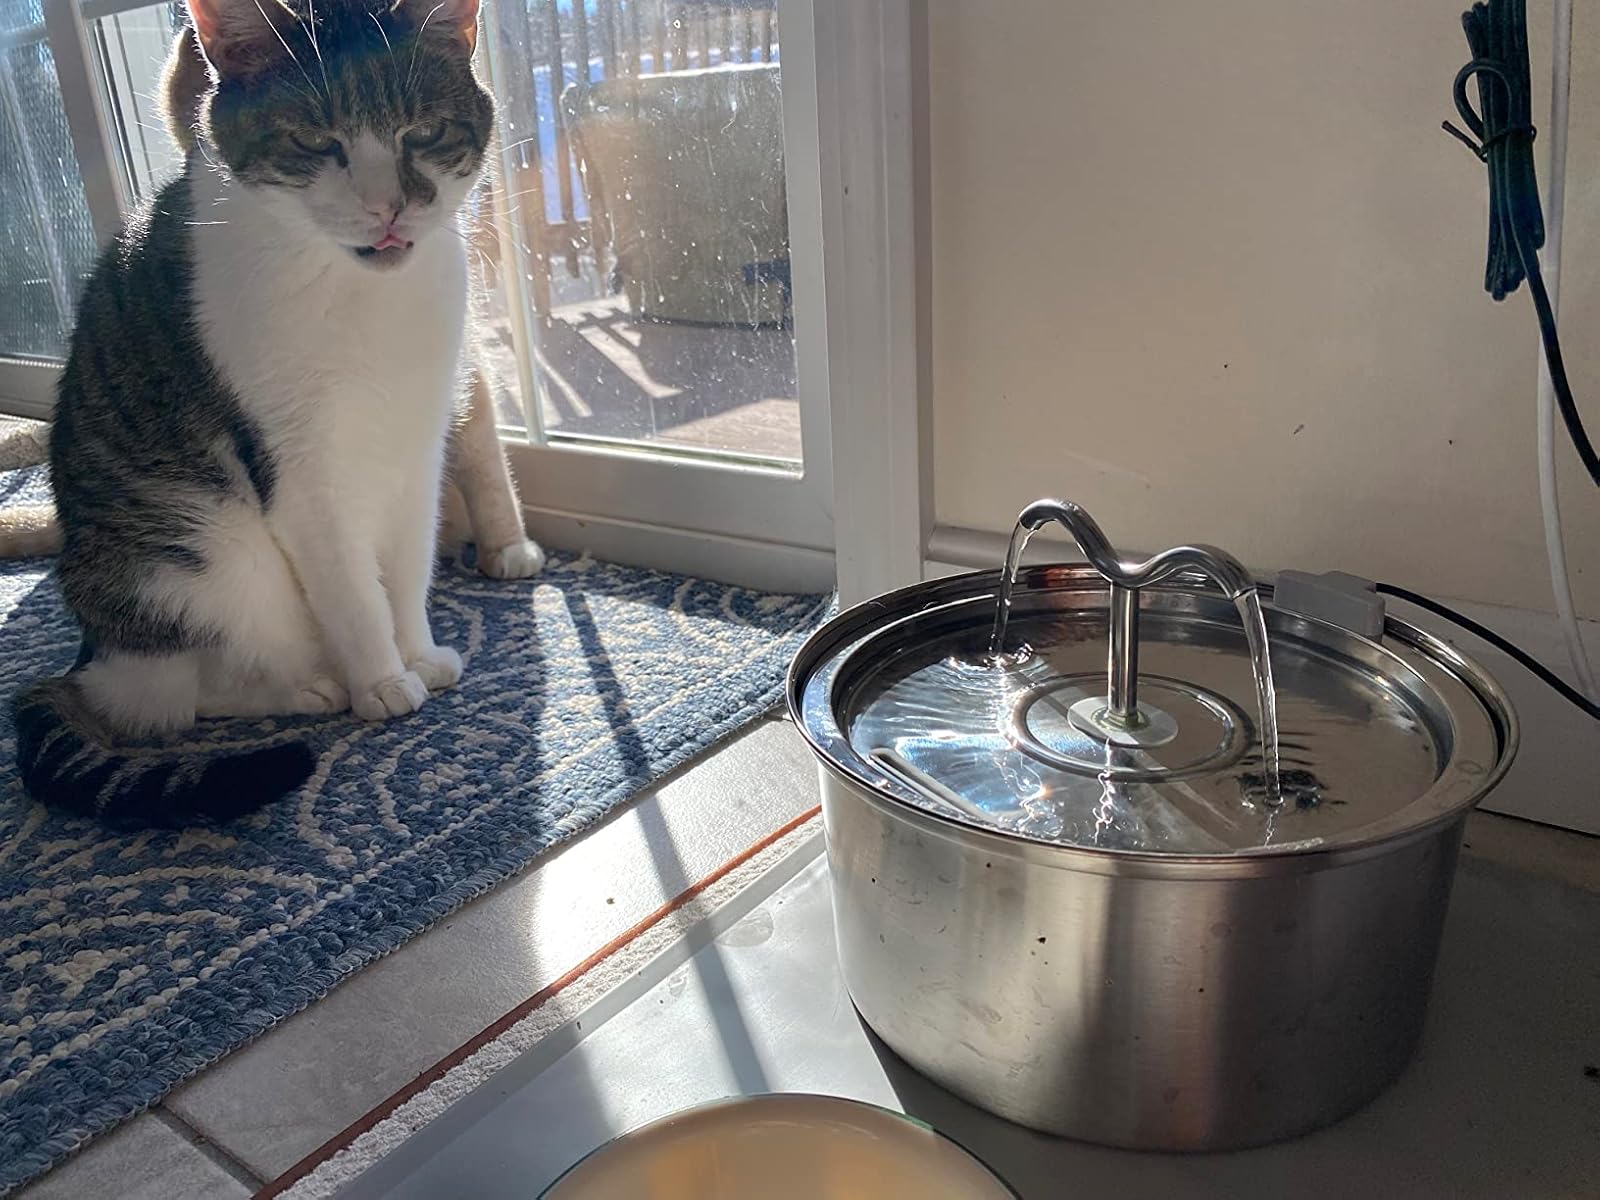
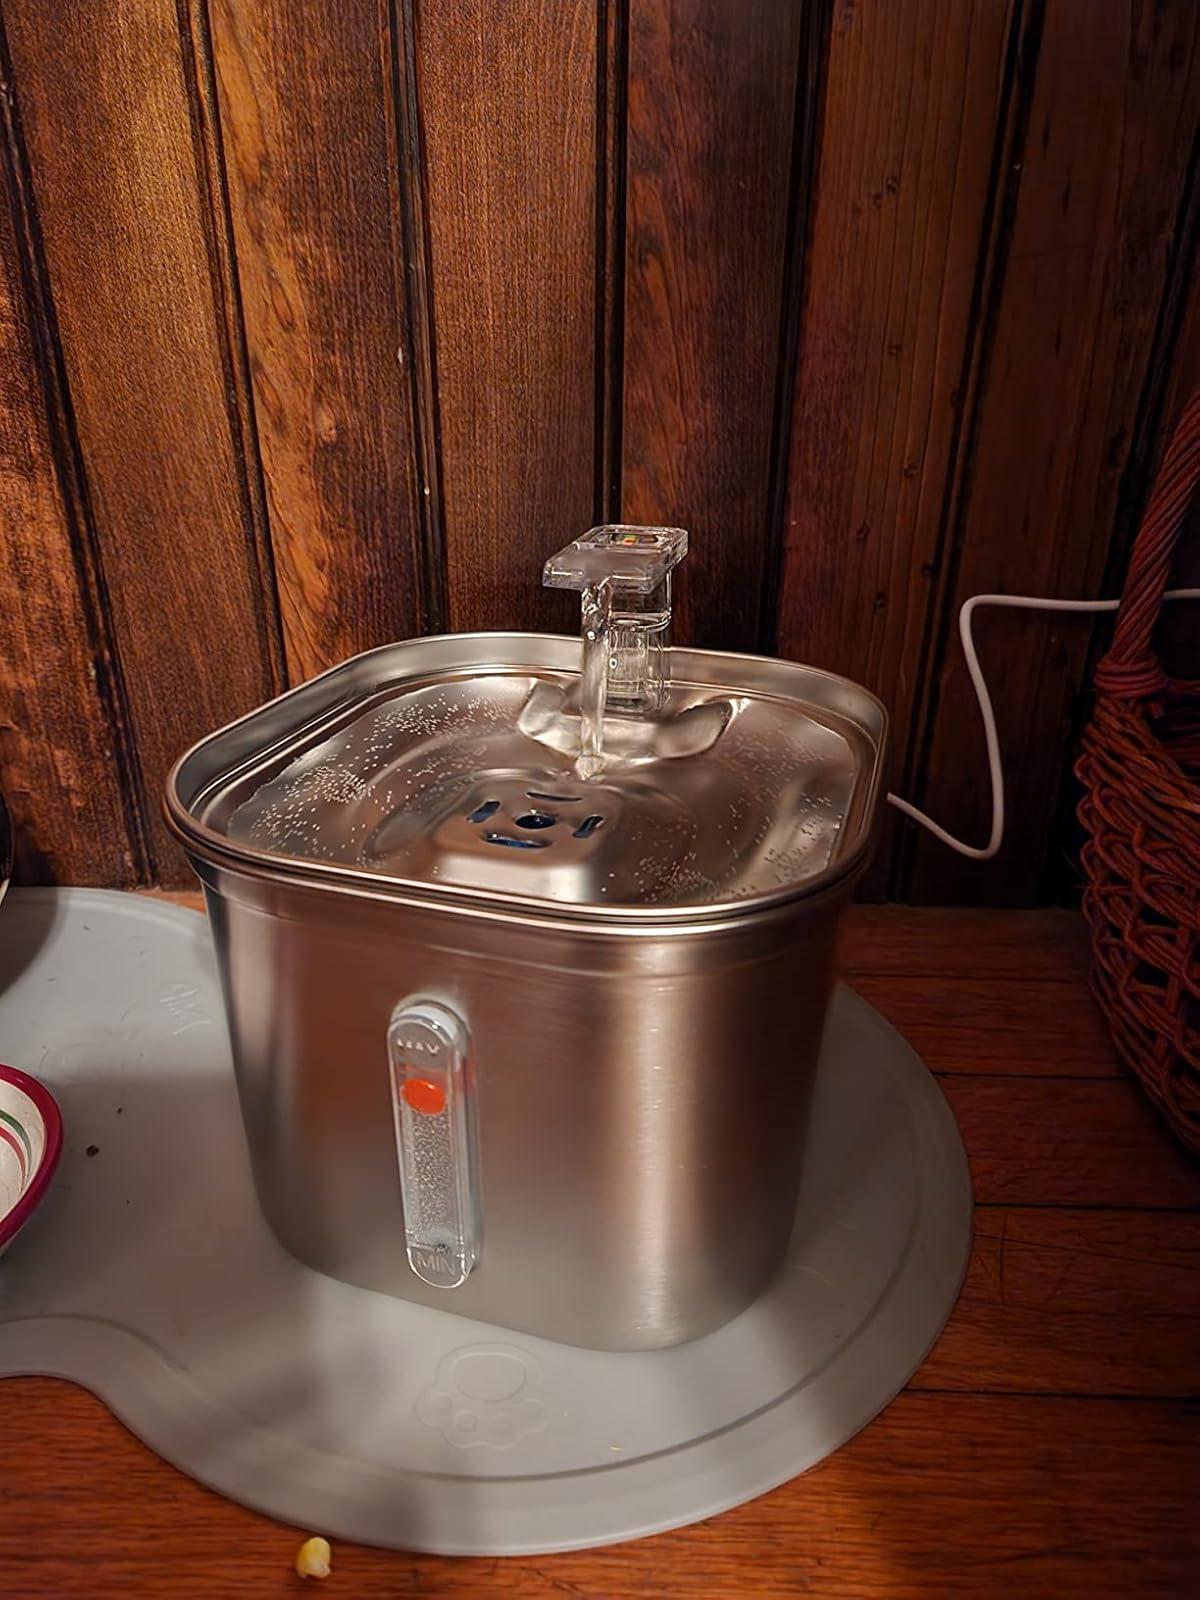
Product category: items_bowl
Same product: no